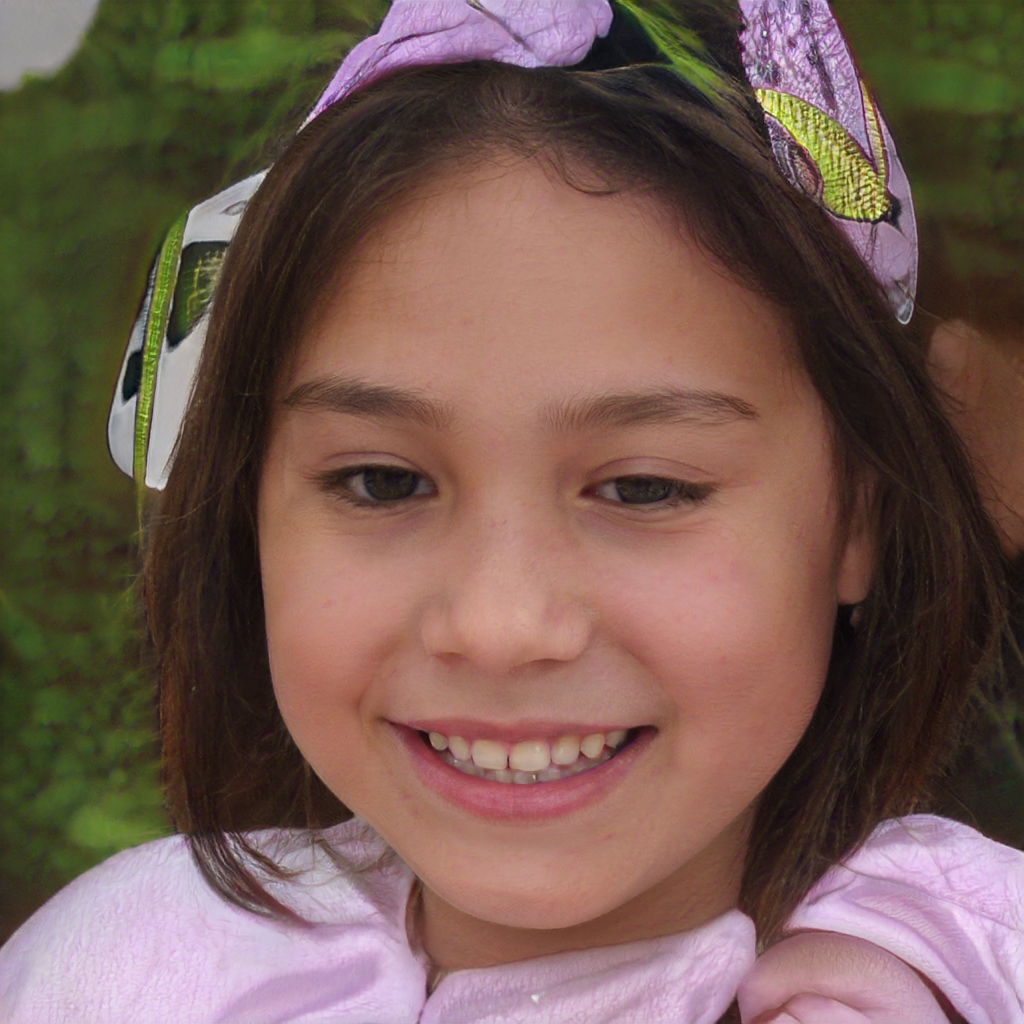
Portrait style: Real Portrait